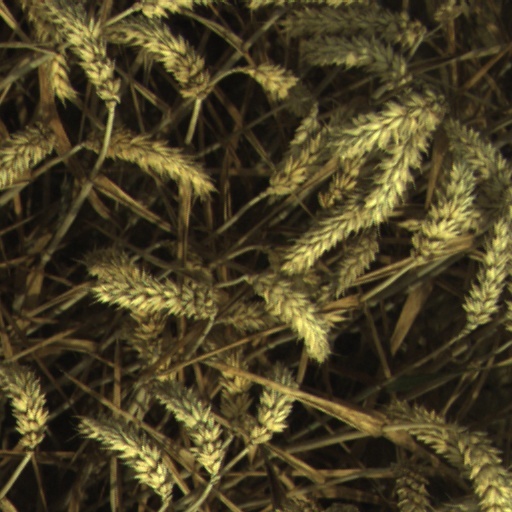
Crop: wheat